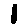
Label: 1